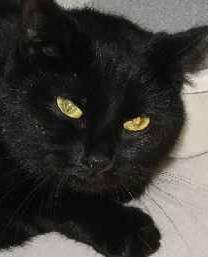
cat